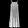
Label: Dress